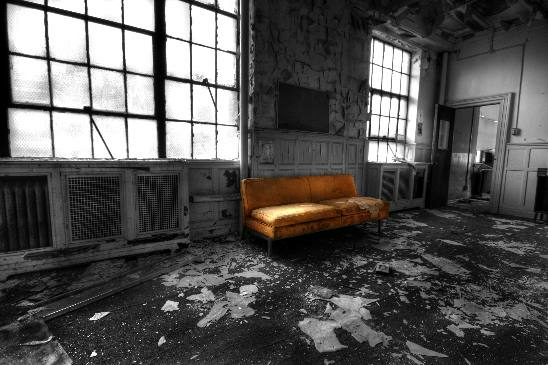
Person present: No